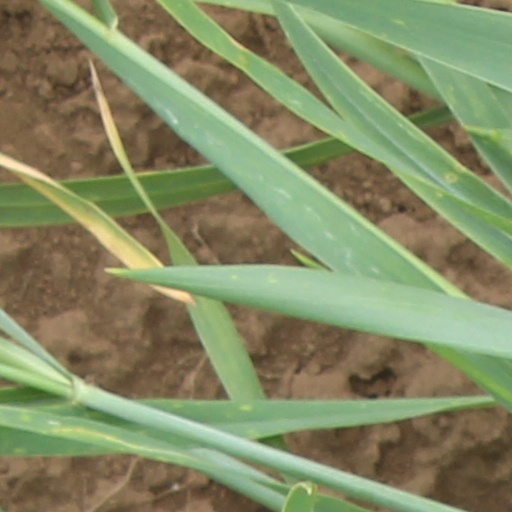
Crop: wheat